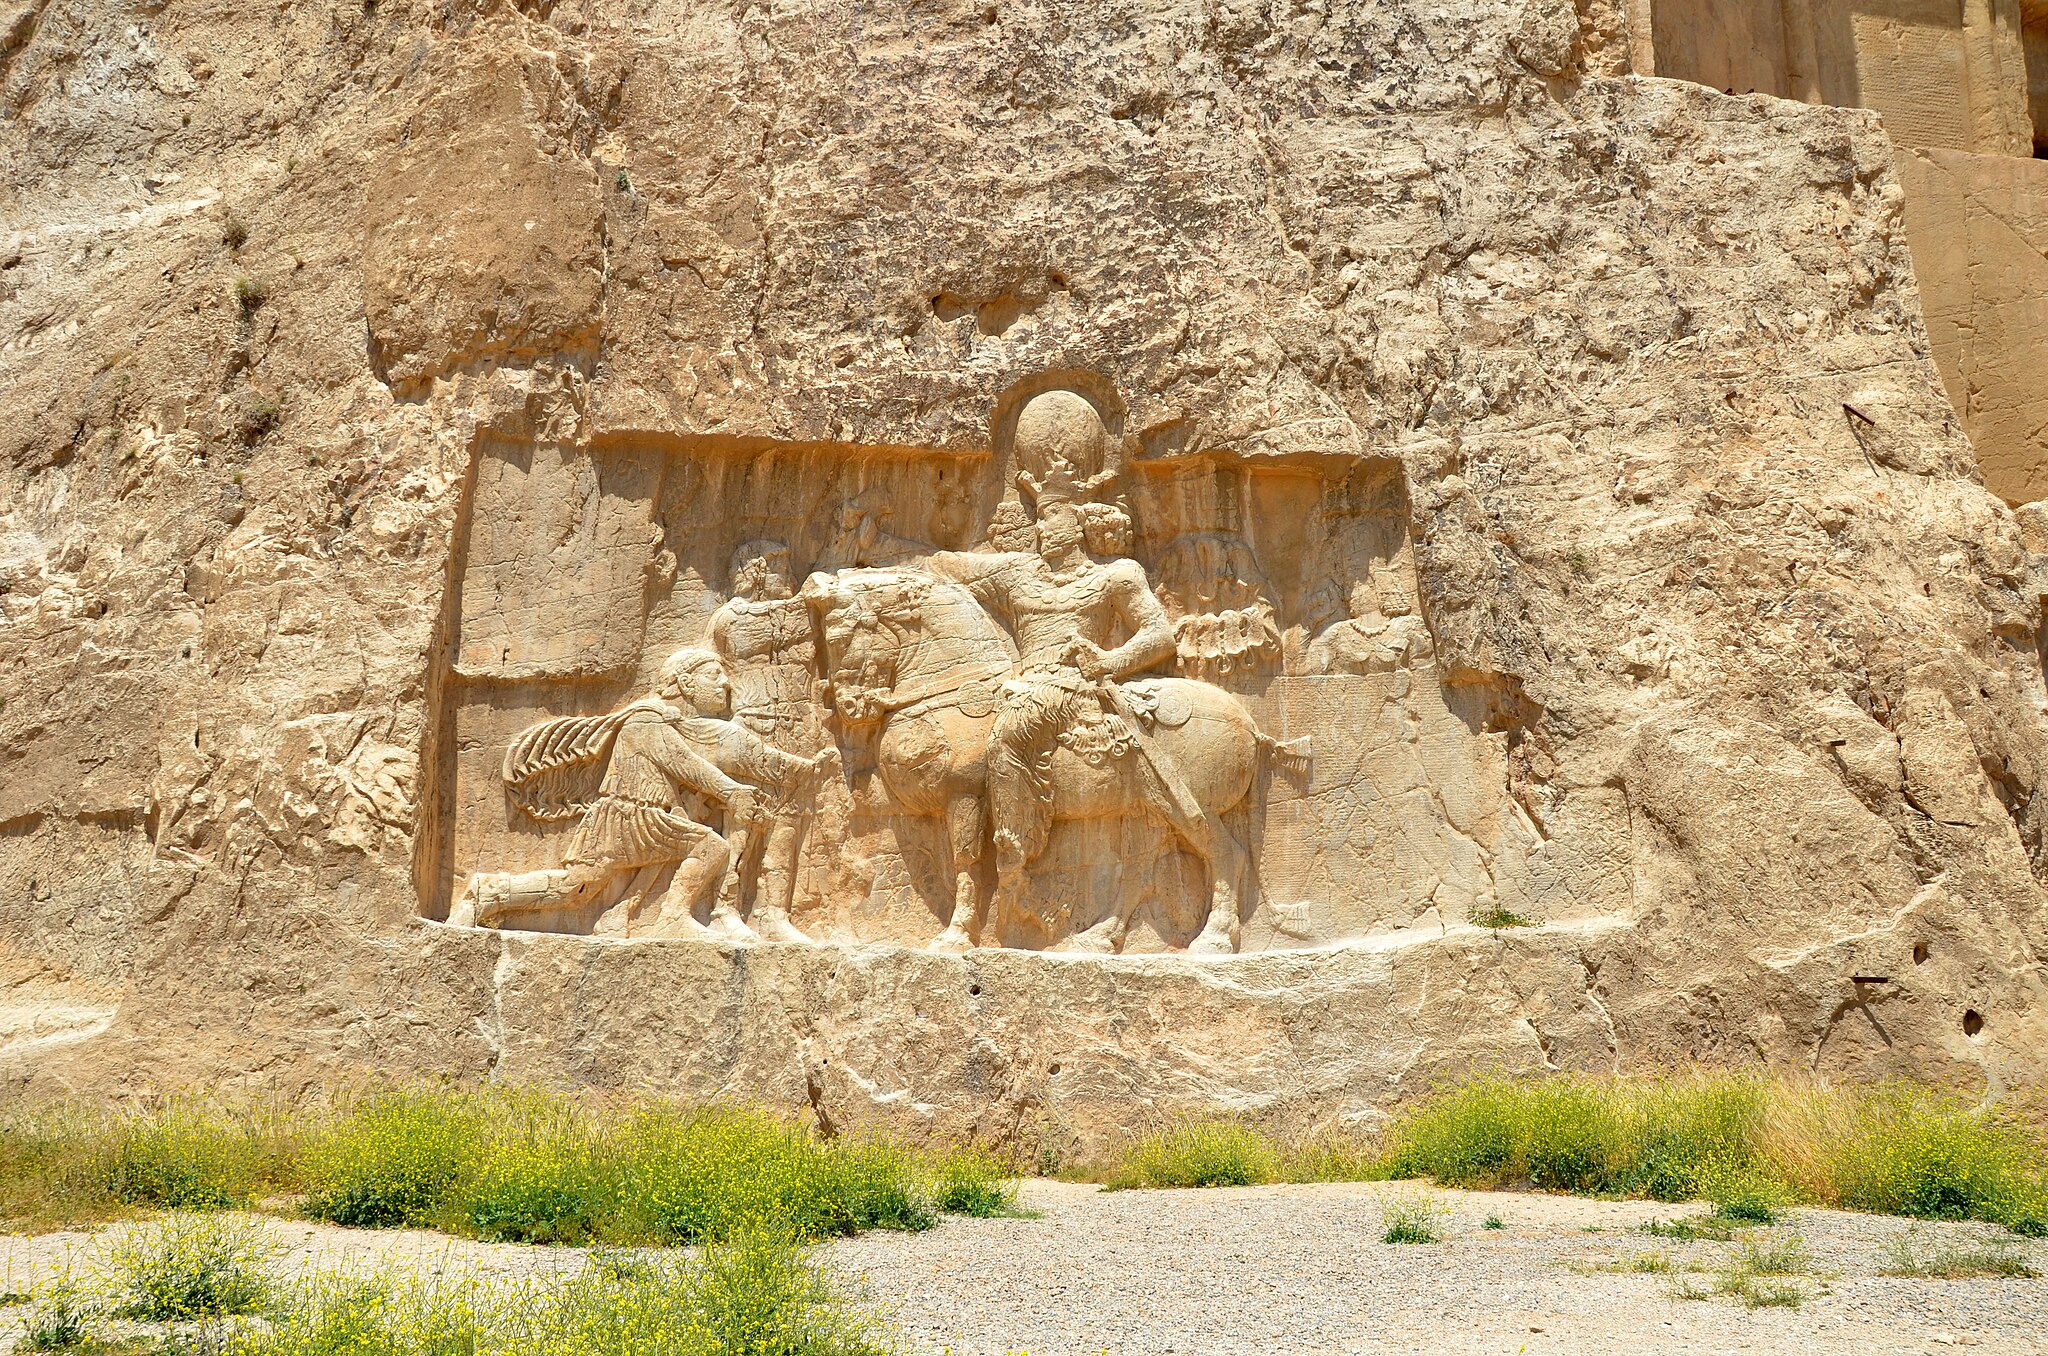
Title: Rostam inscription - Naghsh Rostam - panoramio (4)
Description: Rostam inscription - Naghsh Rostam
Date: Taken on 26 April 2012
Categories: Relief of triumph of Shapur I over Valerian at Naqsh-e Rustam, Panoramio files uploaded by Panoramio upload bot, Panoramio images reviewed by trusted users, Photos from Panoramio, Files with coordinates missing SDC location of creation, Iran photographs taken on 2012-04-26, Photos from Panoramio ID 1317158